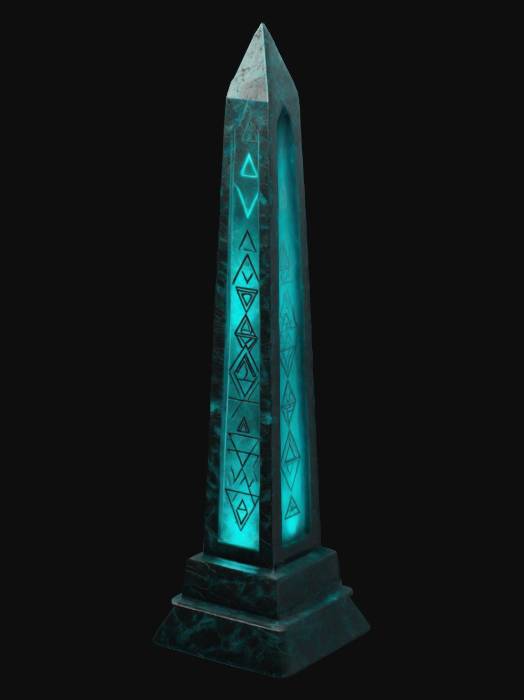
미적 점수 (1~10점): 6